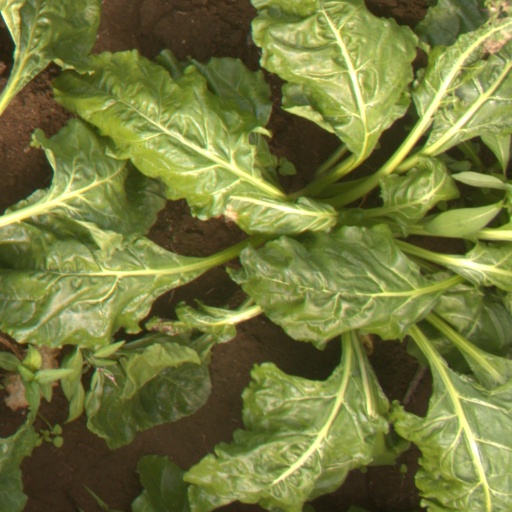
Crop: sugar beet